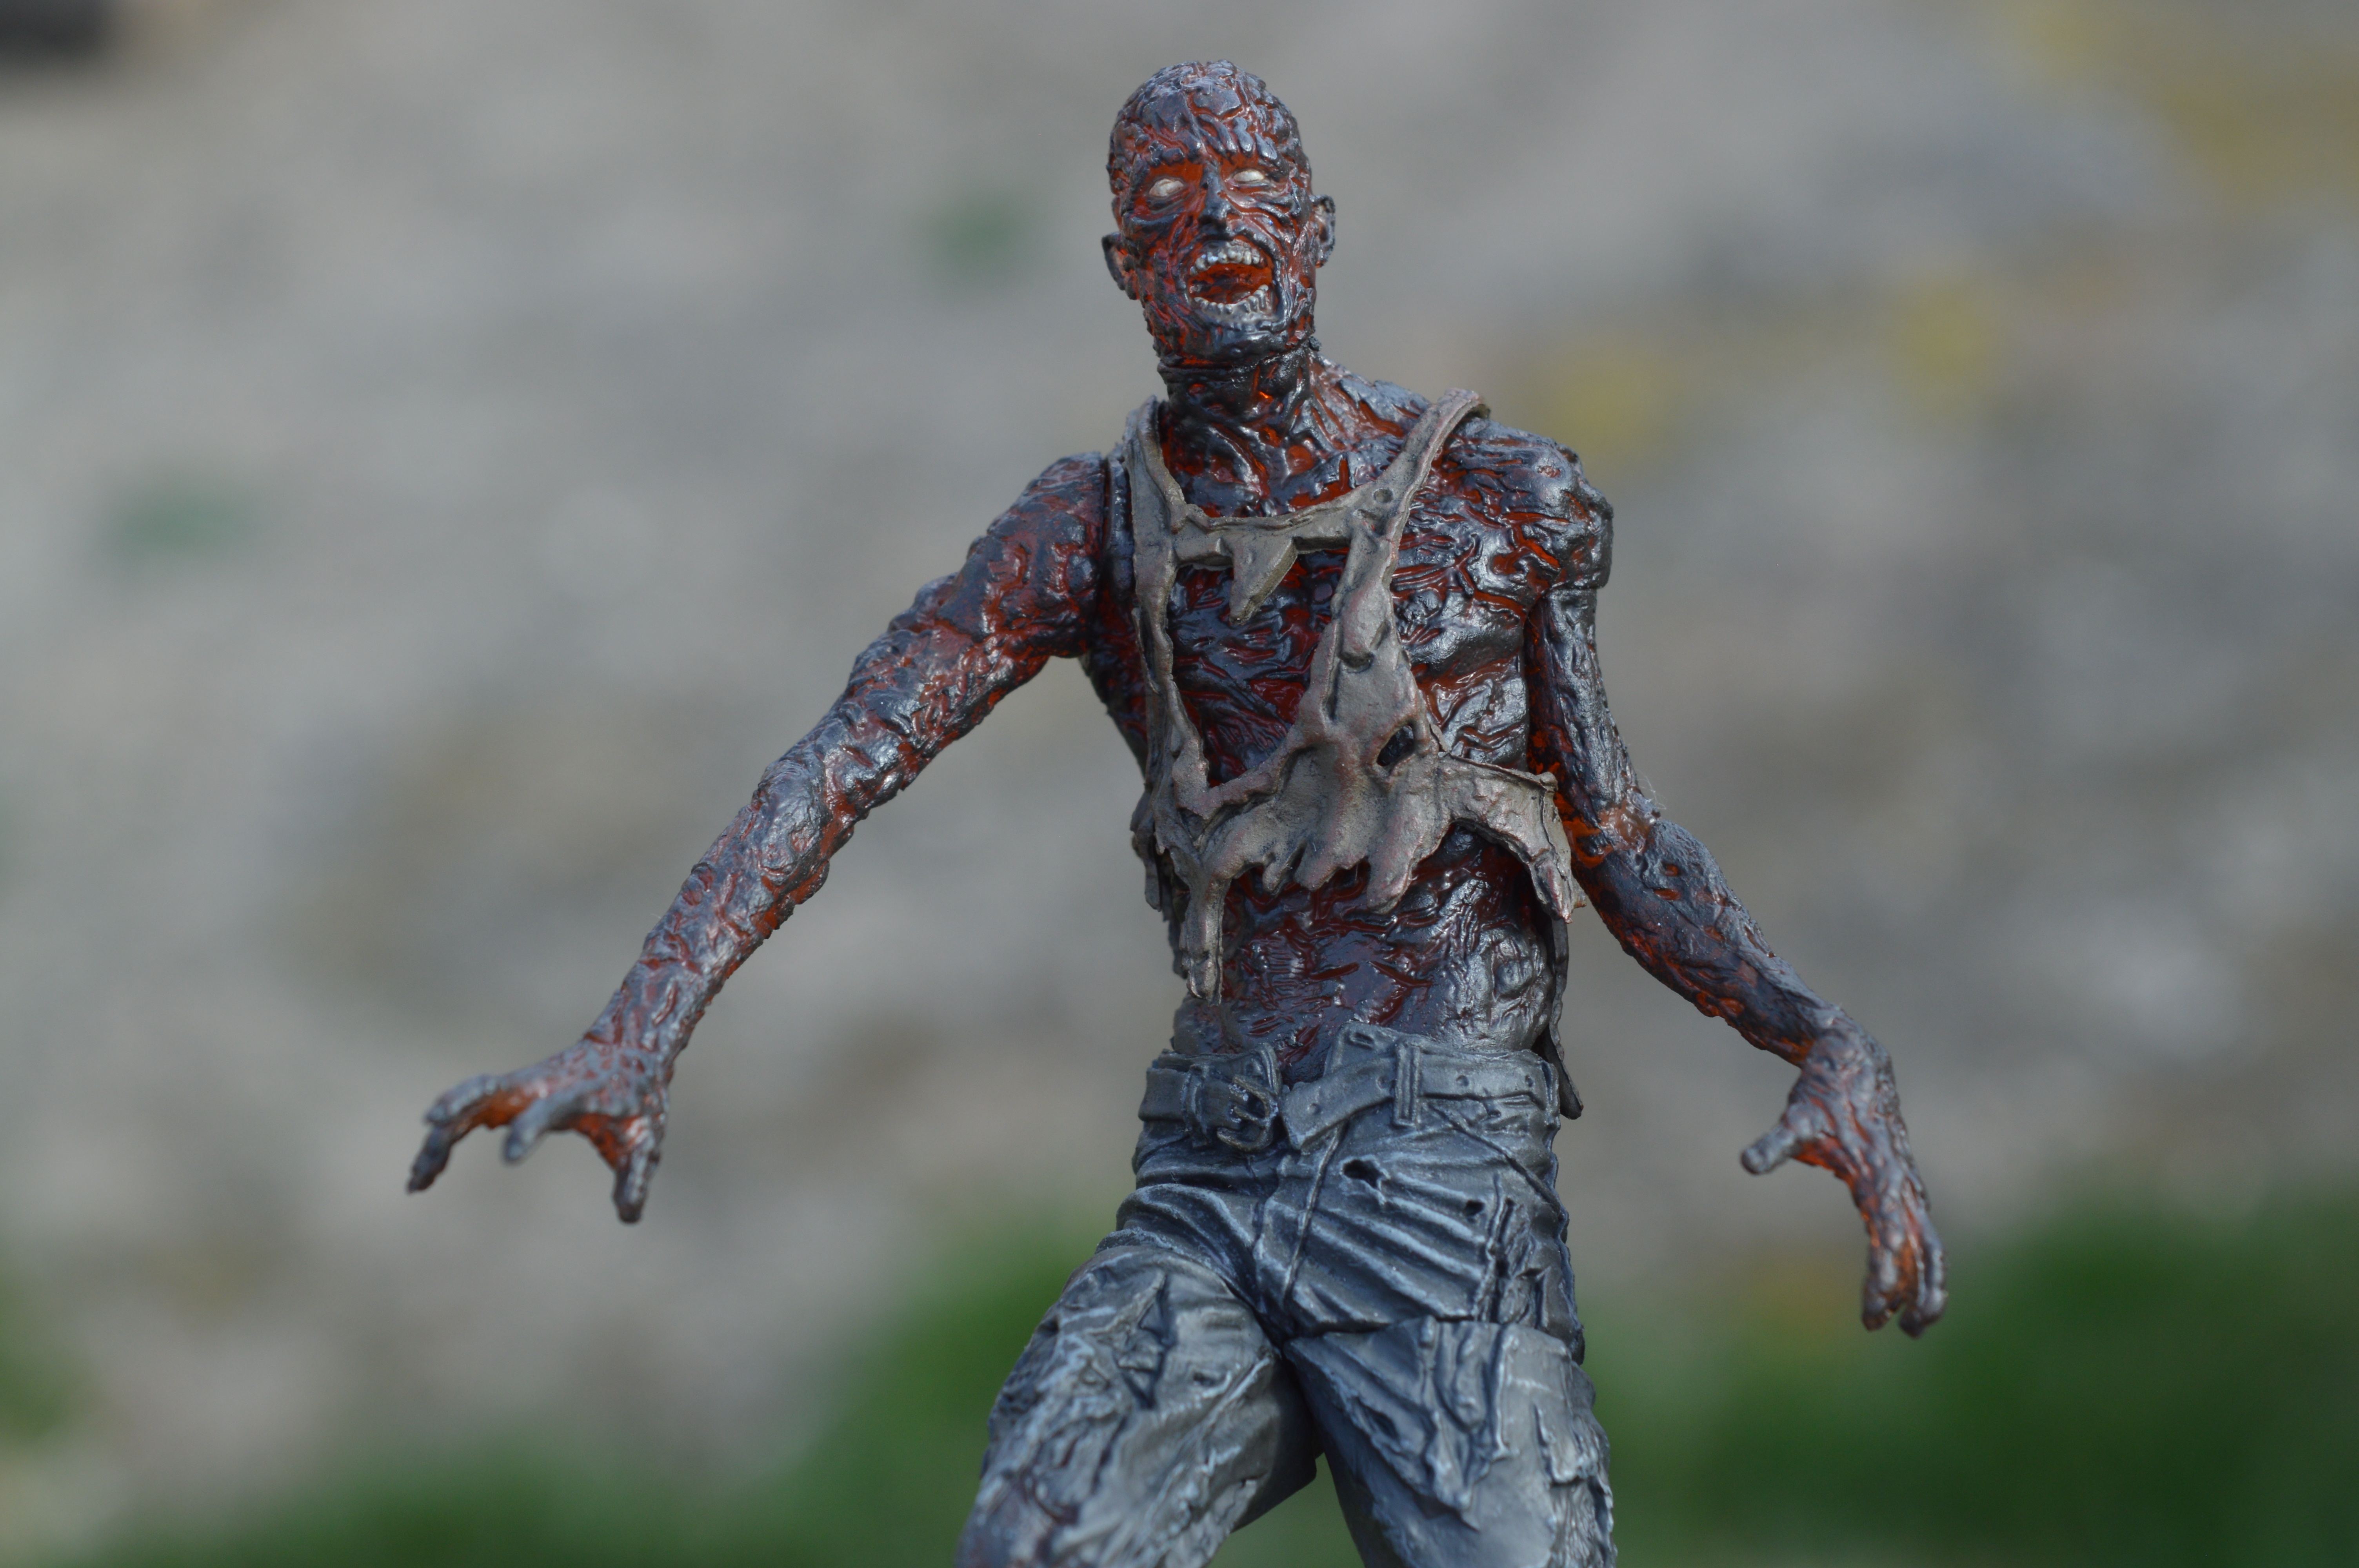
television, tv, dead, death, scary, zombie, monster, creepy, horror, action figure, apocalypse, burned, evil, undead, corpse, charred, the walking dead